Beyond Good and Evil 2

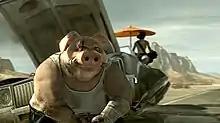
A screenshot from the May 2008 teaser trailer, showing Pey'j in the foreground

Rumors about a sequel began to circulate around 2007, starting with a "Nintendo Power" interview with Ancel, who stated he was working on a new project that was very personal to him and mentioned his hopes to reuse Jade, the protagonist from "Beyond Good & Evil", in a future project without changing her personality. Ancel said in a May 2008 interview with the French magazine that a sequel to "Beyond Good & Evil" had been in pre-production for a year, but was yet to be approved by Ubisoft.